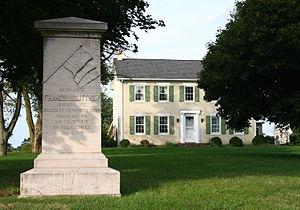
Terra Rubra, Keymar, Maryland, États-Unis, lieu de naissance de Francis Scott Key